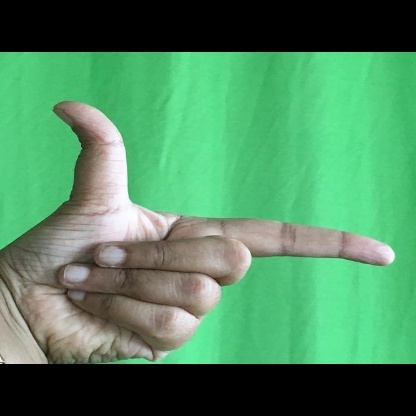
Mudra: Chandrakala